Pine beauty

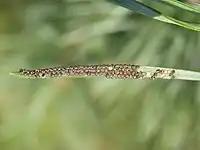
Eggs

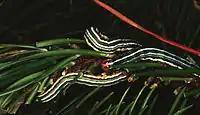
Caterpillar

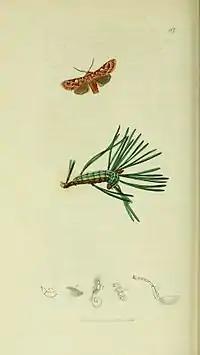
Illustration from John Curtis's "British Entomology Volume 5"

The forewings are typically rich orange brown, but sometimes are dark grey, with two large pale stigmata and fine streaks along the termen. The hindwings are brown or blackish.